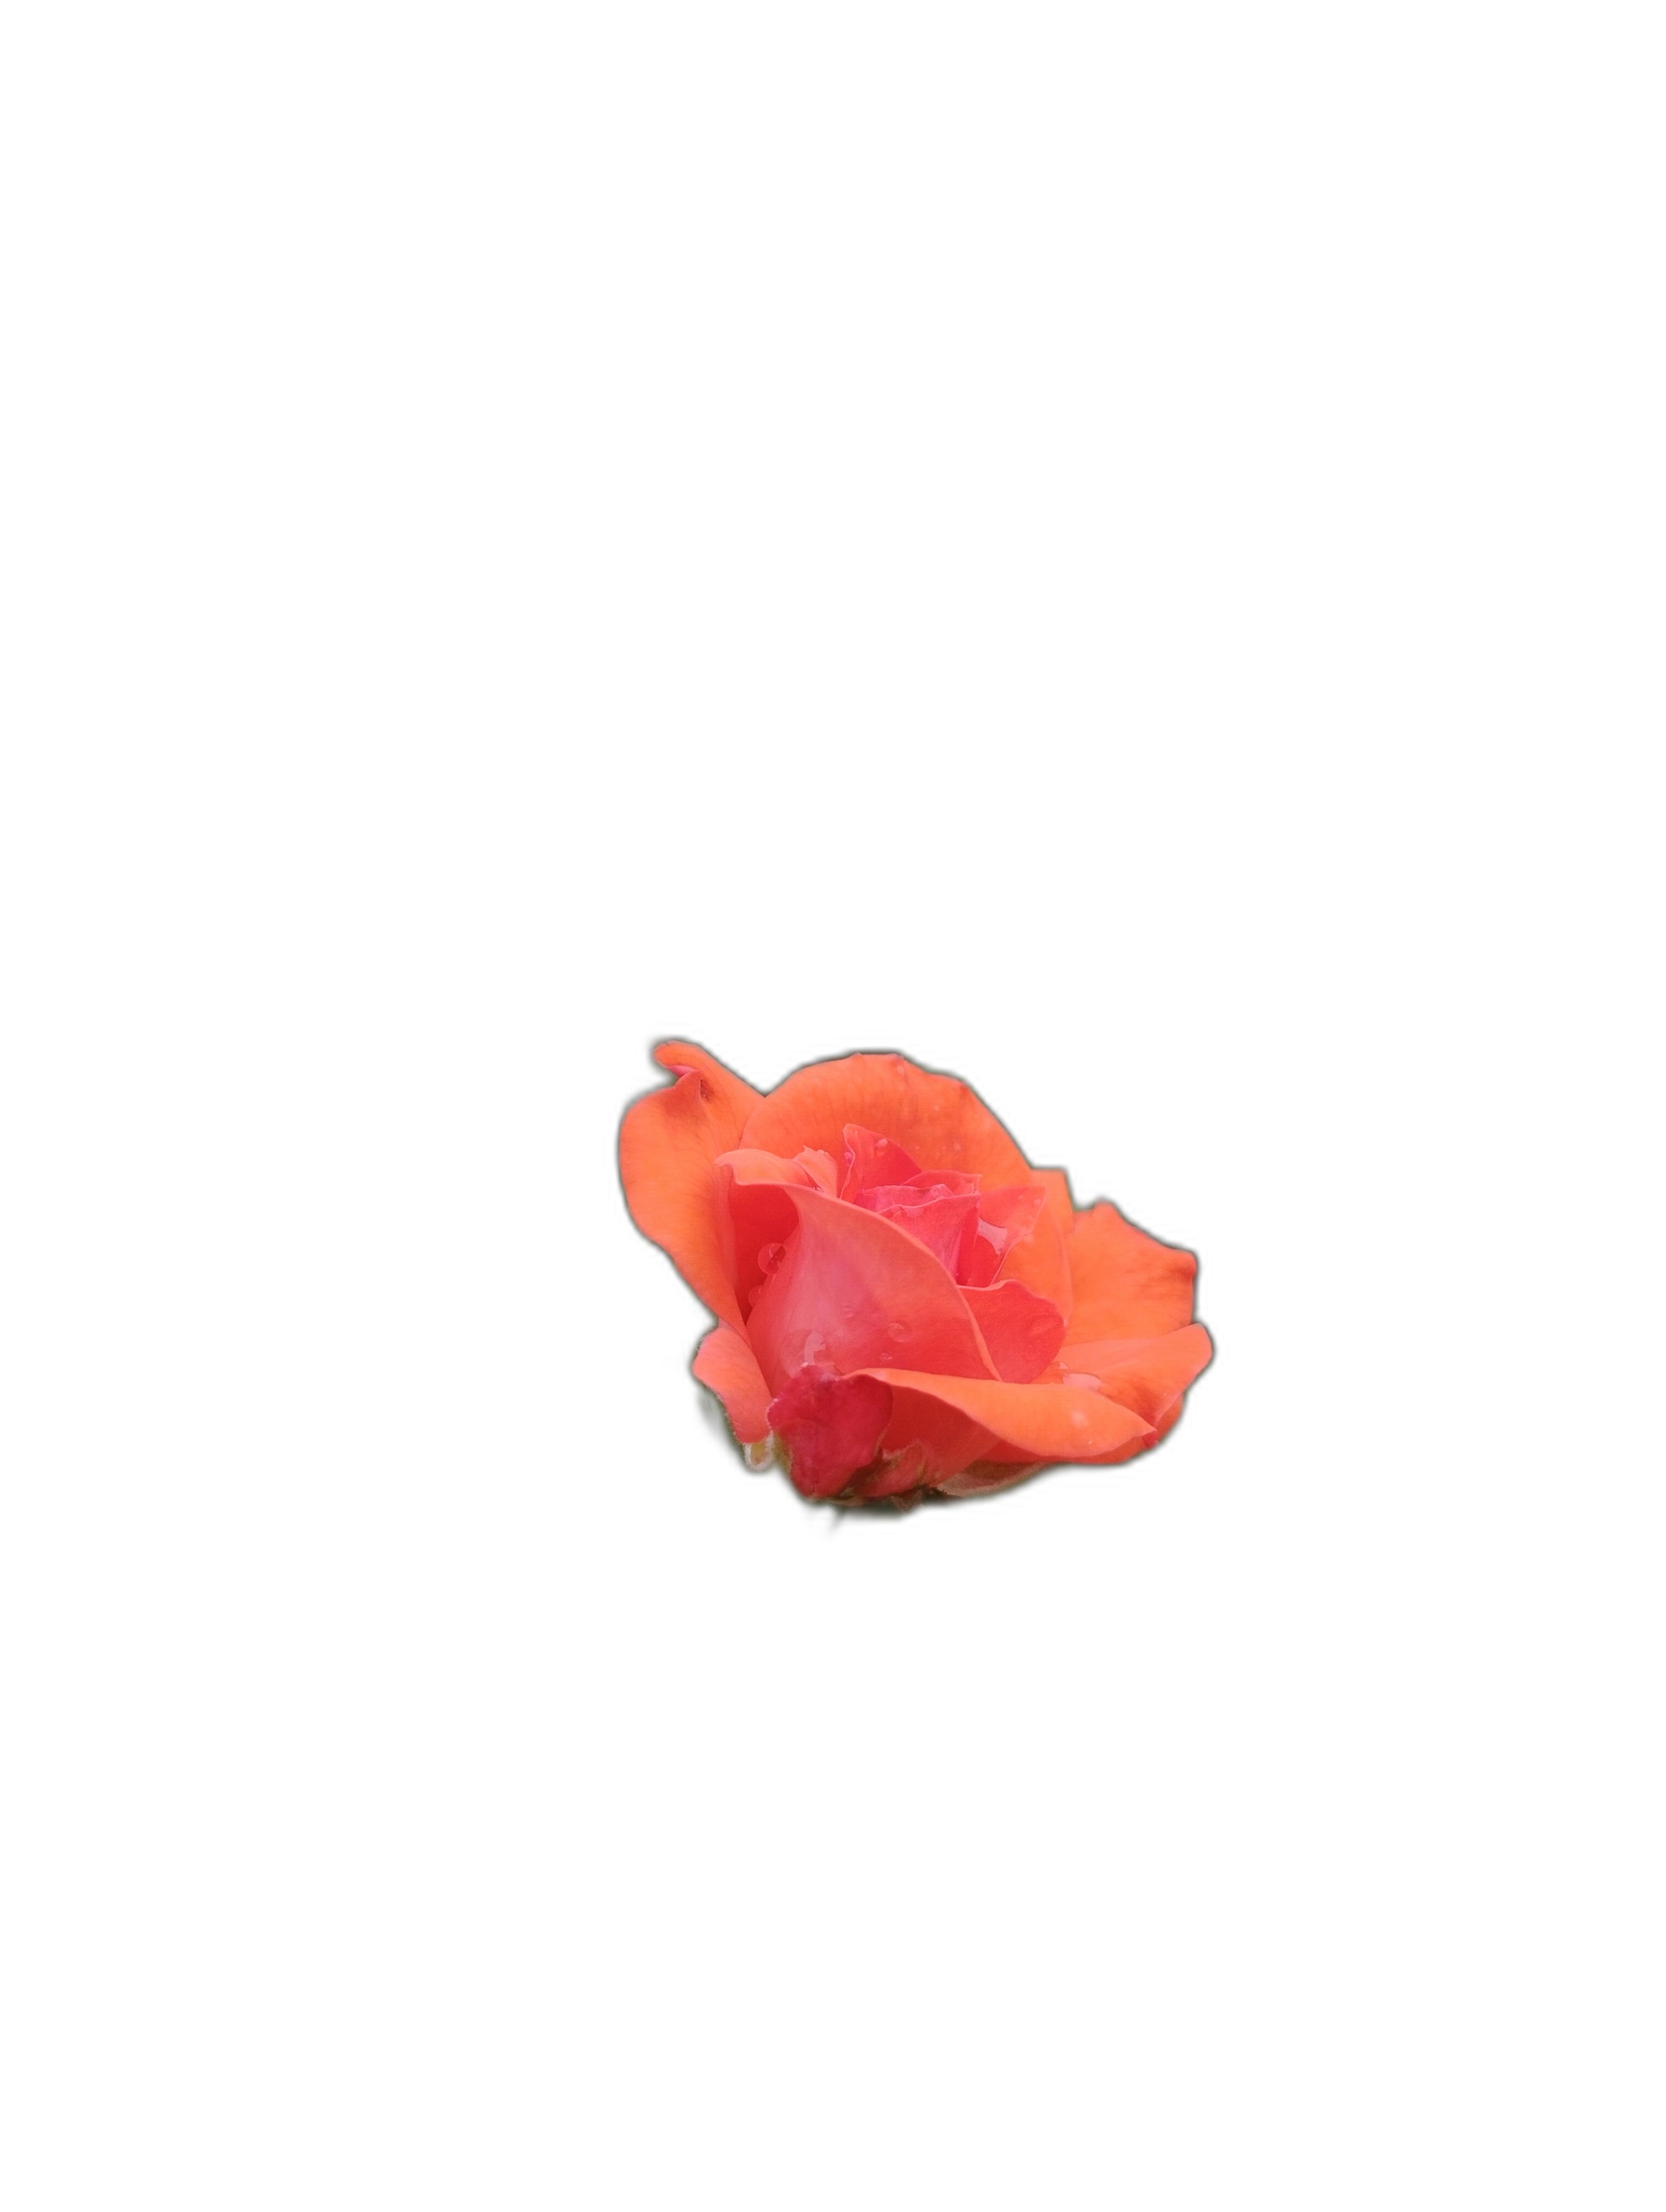
Label: Rose